Describe the emotion expressed in this image:  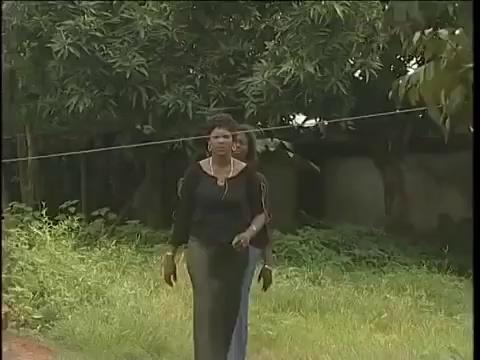
This person displays Pain, valence and arousal with low intensity.